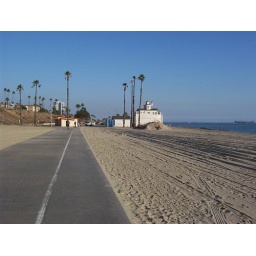
Bike path and walking path on the sand in Long Beach, California